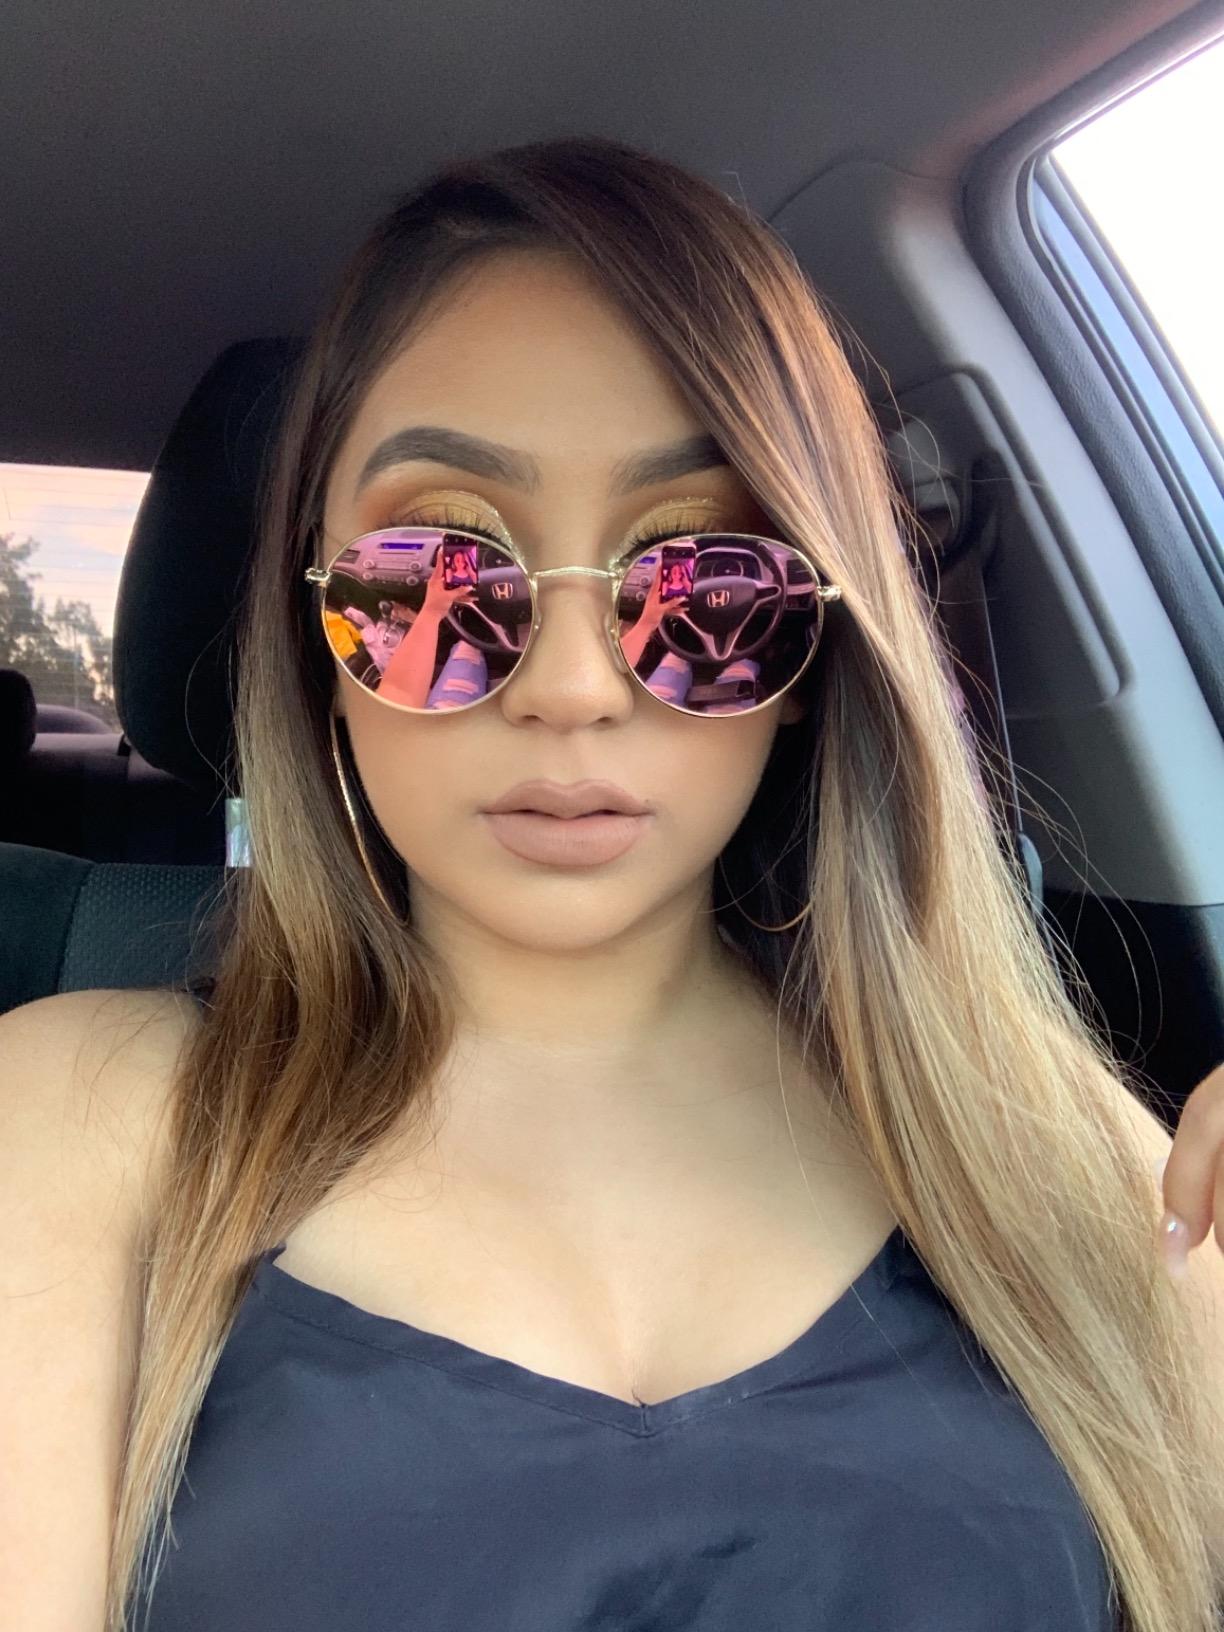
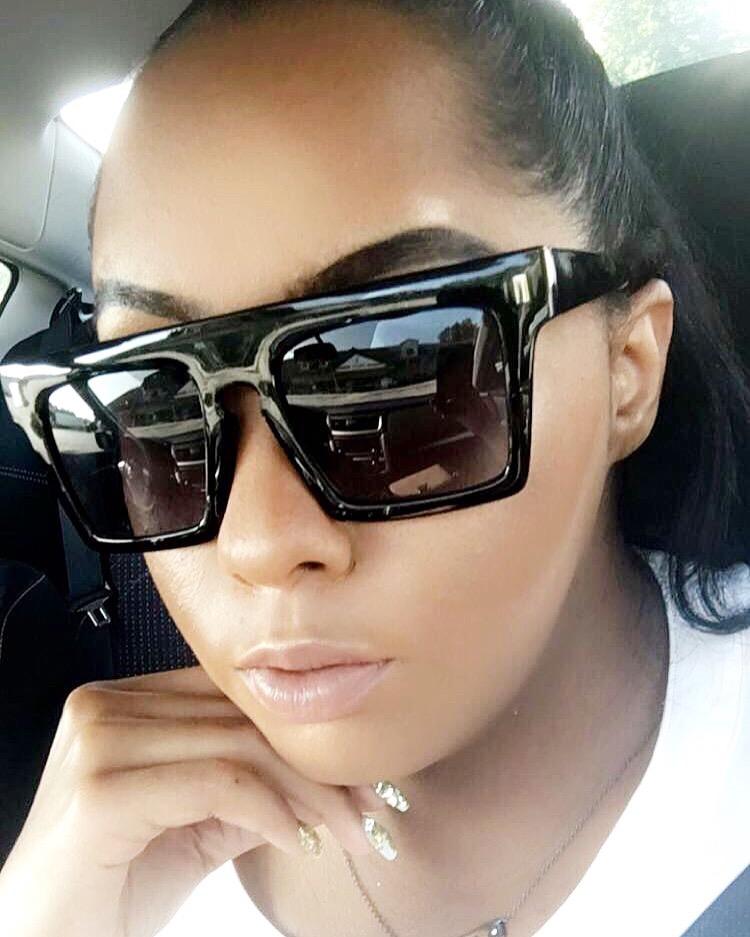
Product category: accessories_sunglasses
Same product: no